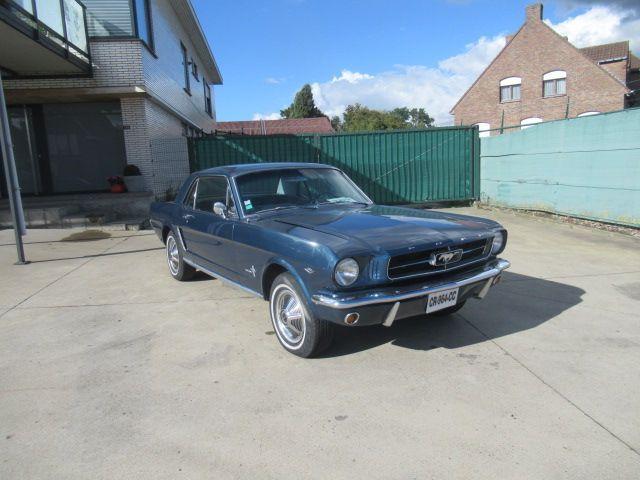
Aucun dommage détecté.
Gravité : aucun